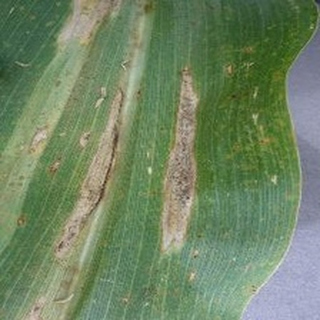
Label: corn_northern_leaf_blight